Ella A. Bigelow

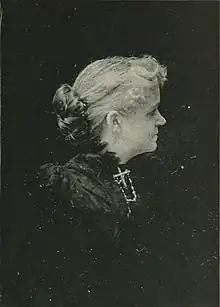
"A Woman of the Century"

Ella A. Bigelow (May 21, 1849 – October 23, 1917) was an American author, historian, and clubwoman. Among her publications were "Prize Quotations" (Marlboro, 1887), "Venice" (Marlboro, 1890), "Old Masters of Art" (Buffalo, 1888), and "Letters upon Greece" (Marlboro, 1891). Containing 124 watercolors commissioned by Bigelow, her "Historical Reminiscences of the Early Times in Marlborough, Massachusetts" (1910), is described in "The Boston Globe" (1999) as "the best source we have for Marlborough history before 1910".